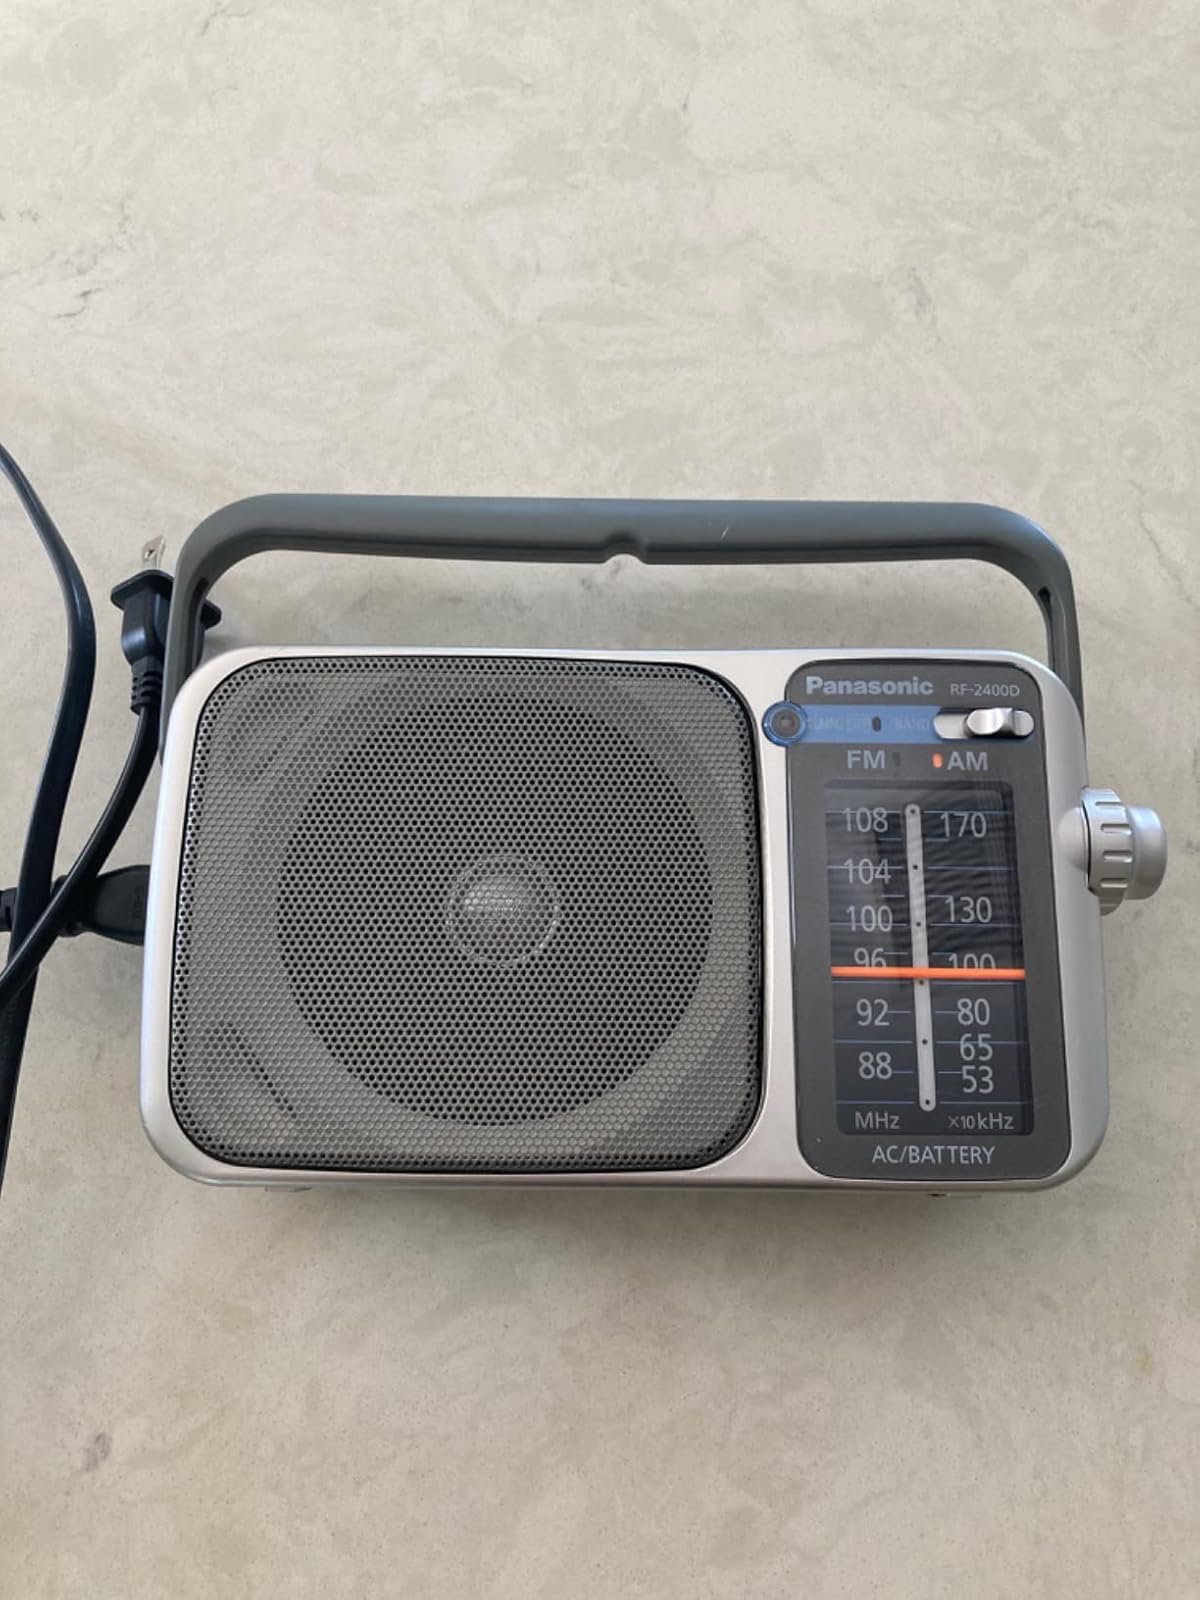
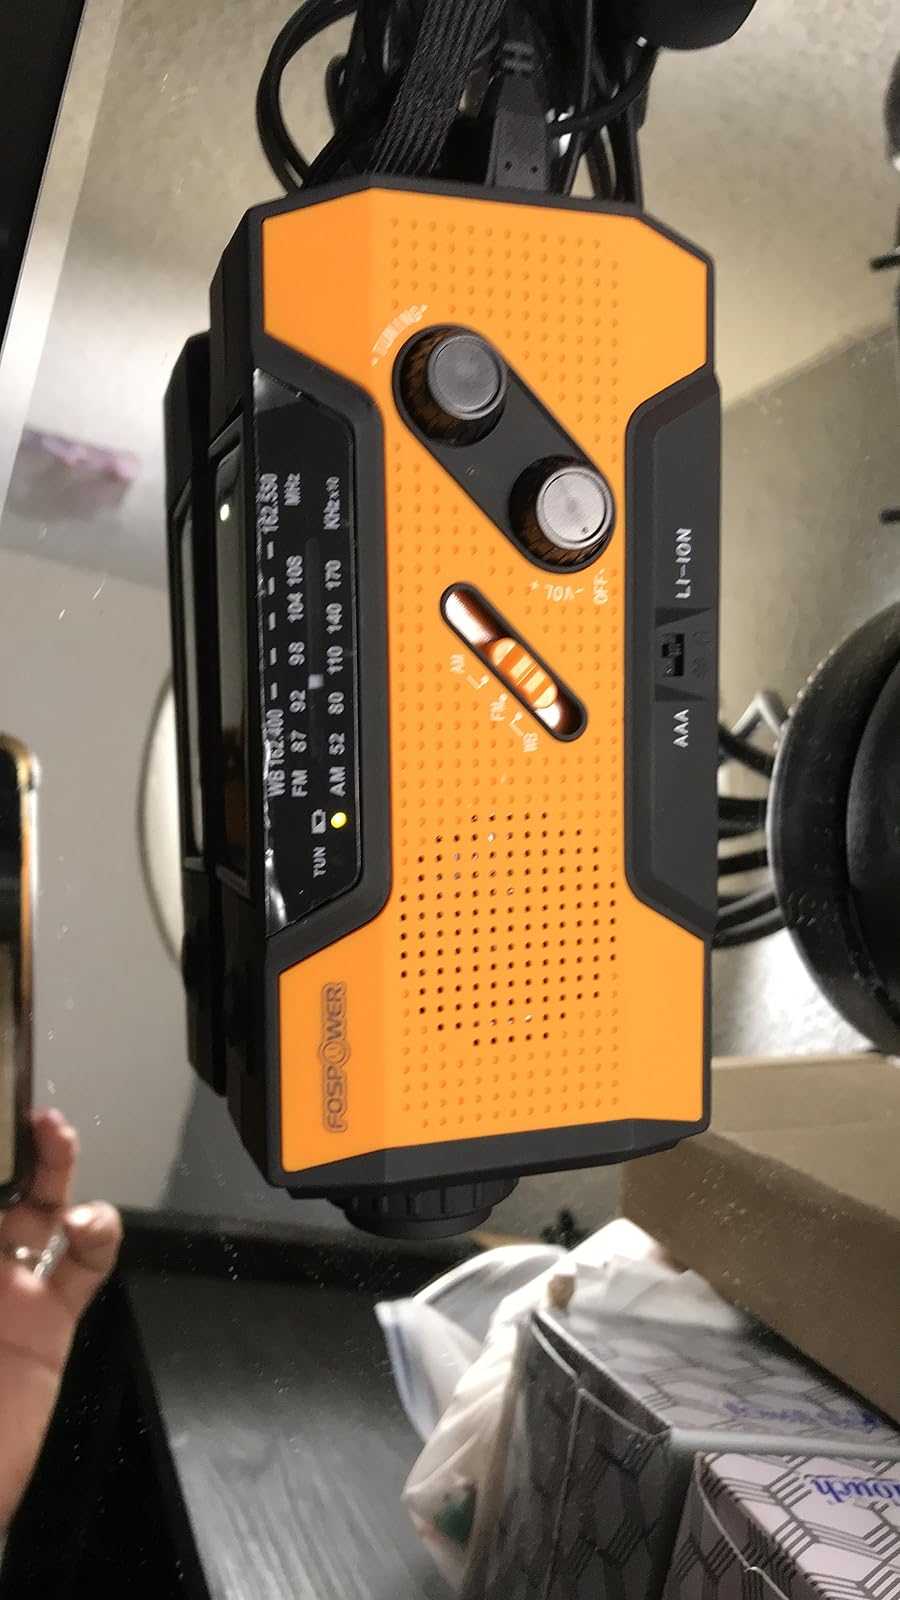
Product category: radio
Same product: no